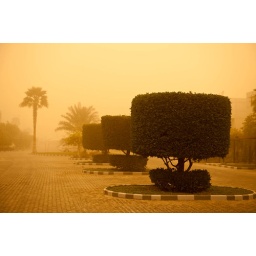
The strange orange light of a sand storm in Al Khobar, Saudi Arabia.